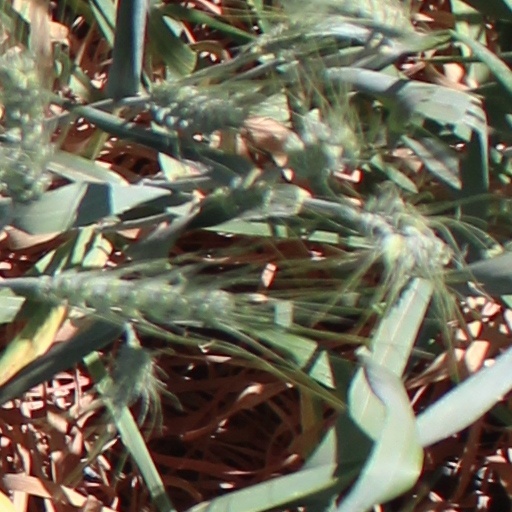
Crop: wheat